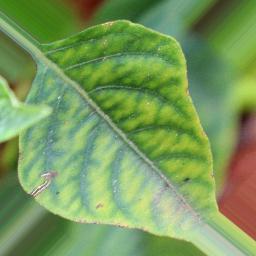
Label: nutritional